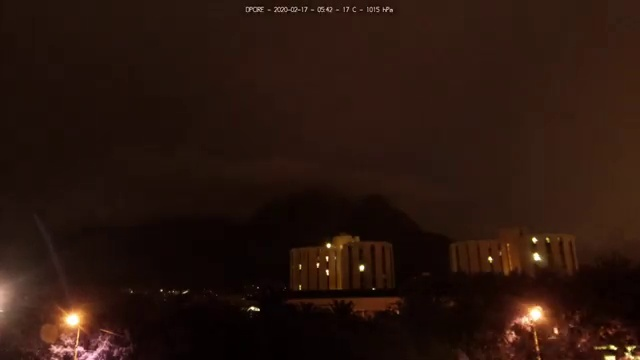
Fire: no
Smoke: no